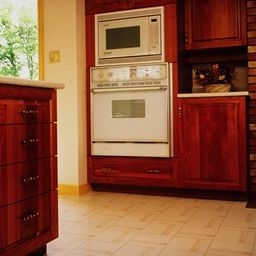
Room type: kitchen